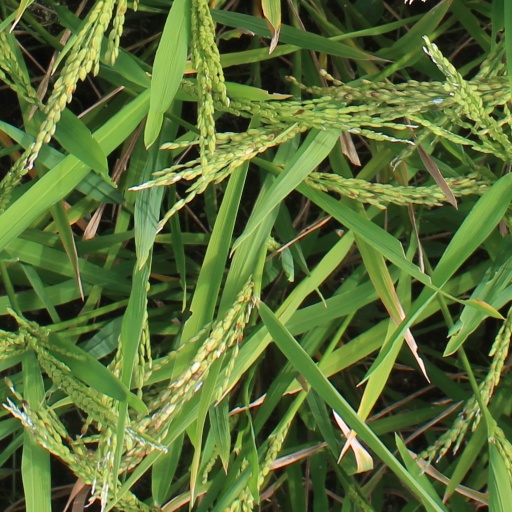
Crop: rice